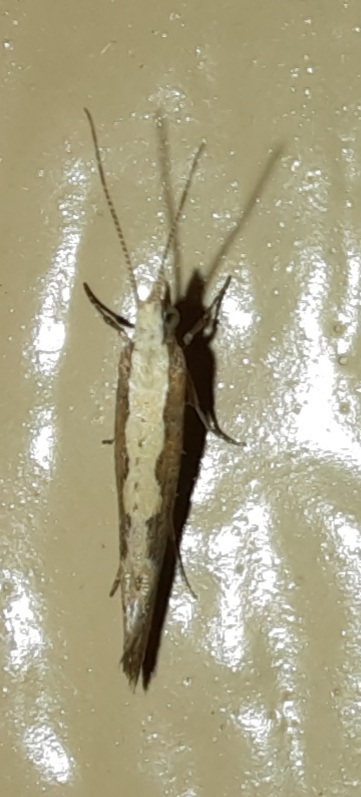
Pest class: diamondback_moth